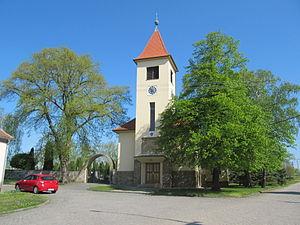
Blatnička est une commune du district de Hodonín, dans la région de Moravie-du-Sud, en République tchèque. Sa population s'élevait à 424 habitants en 2017.